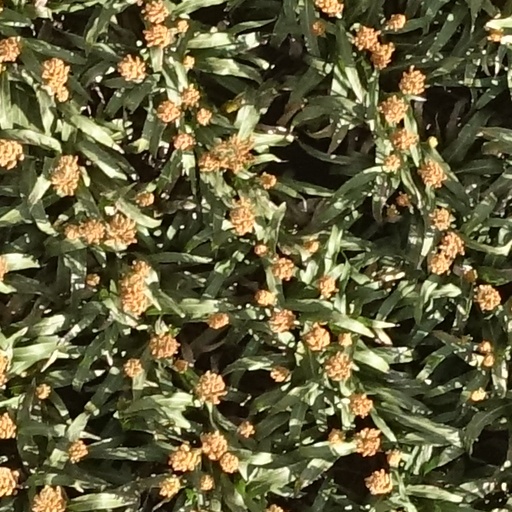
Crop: sorghum